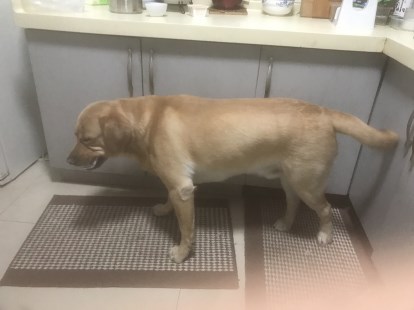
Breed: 3580-n000122-Labrador_retriever